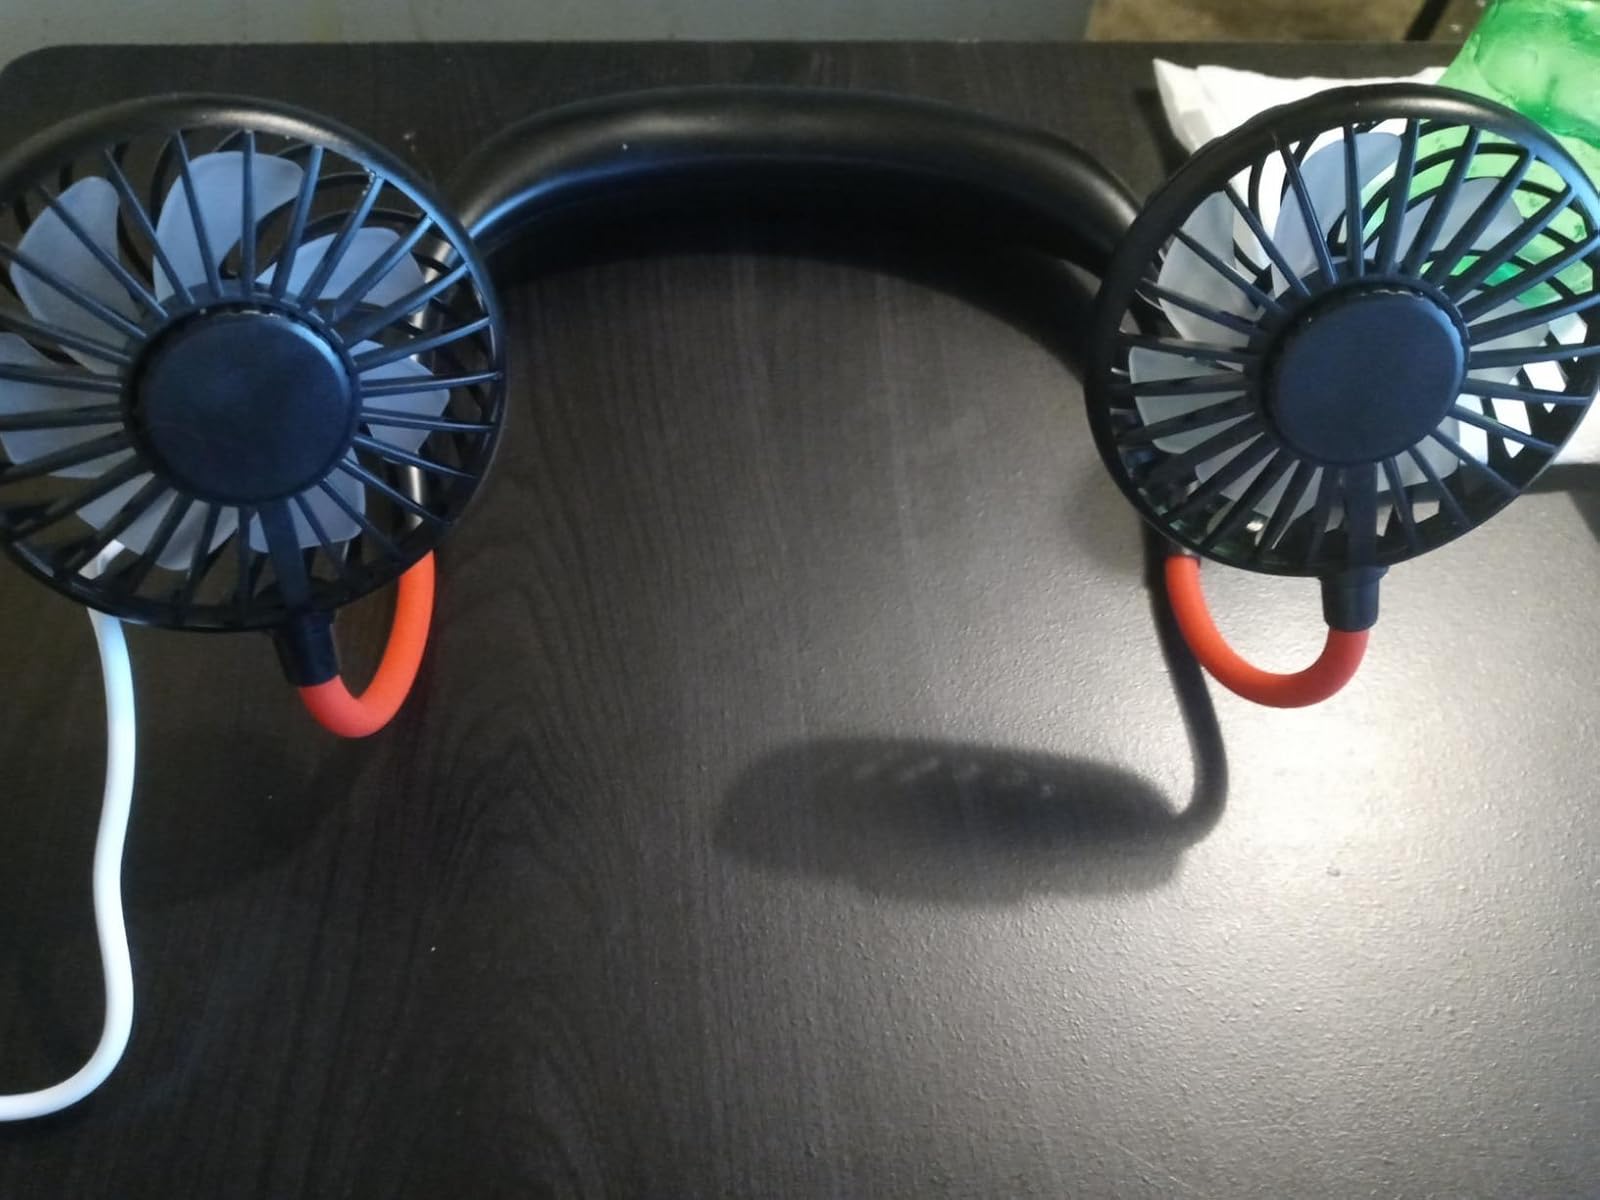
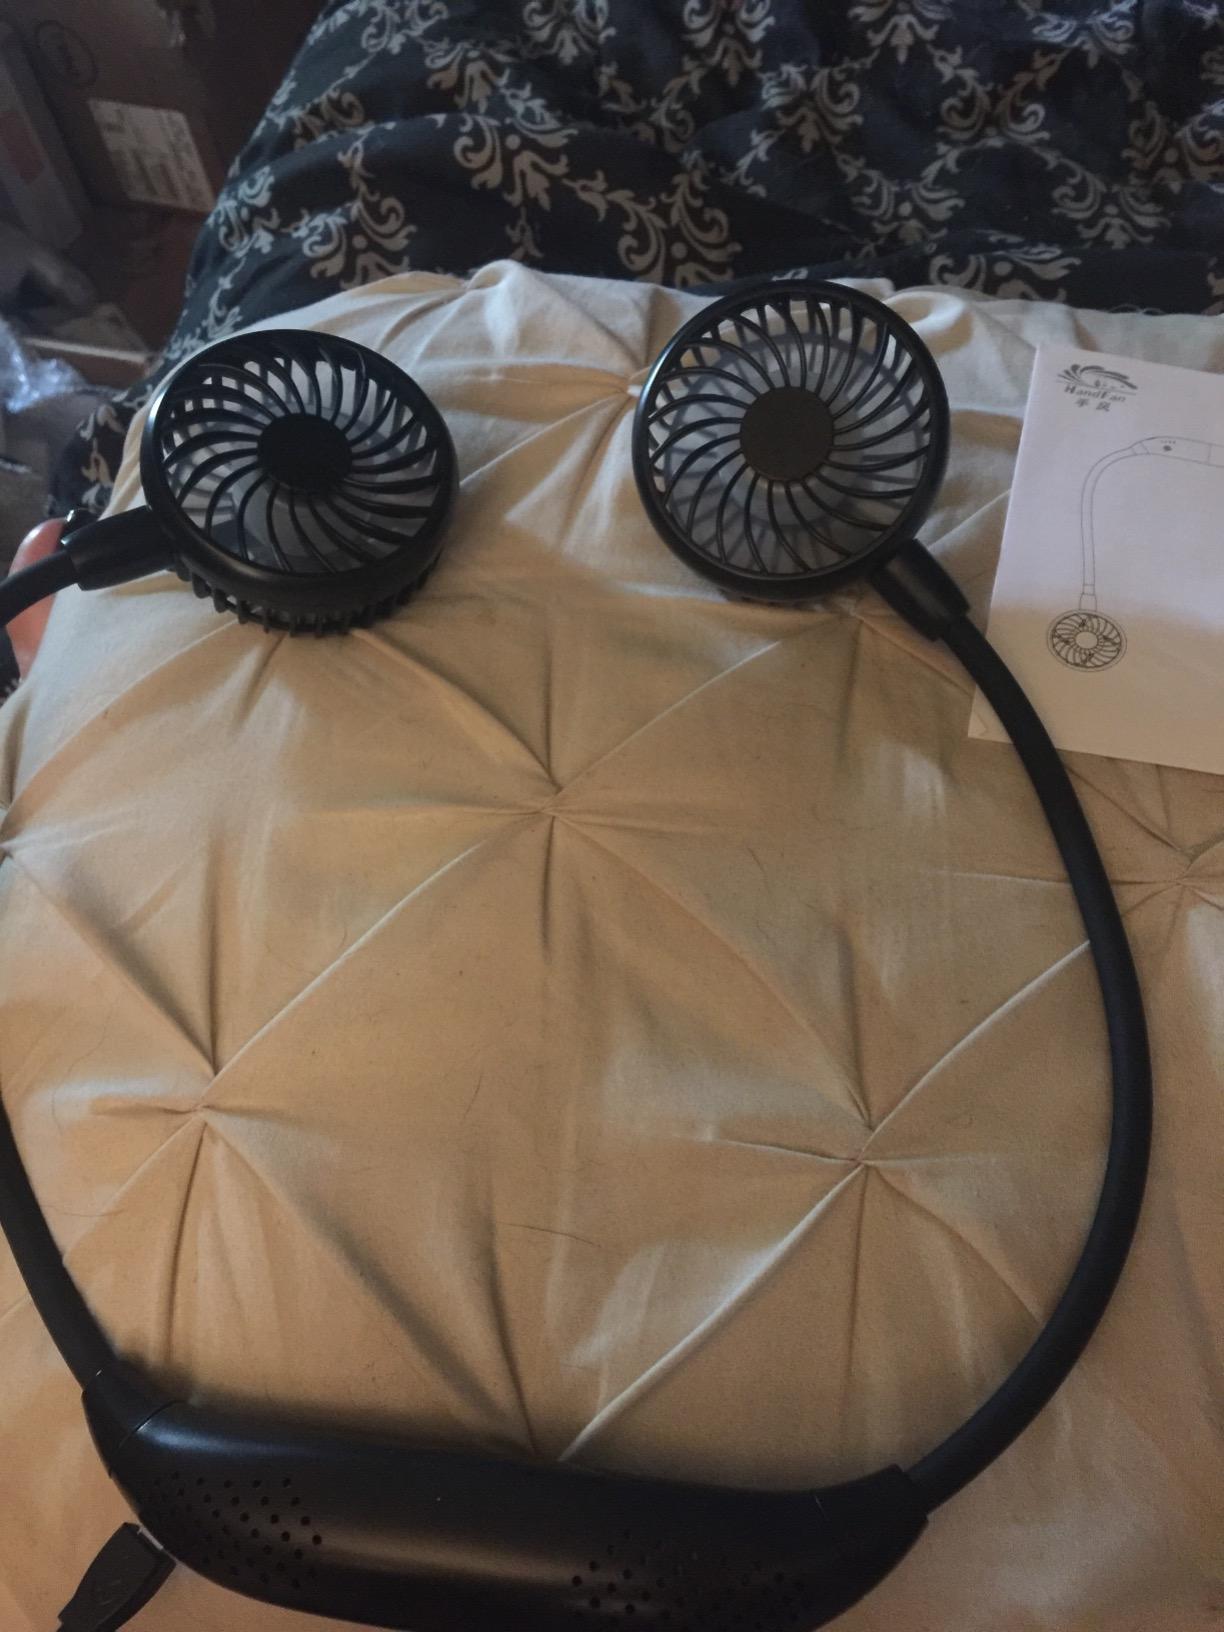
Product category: fan
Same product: no